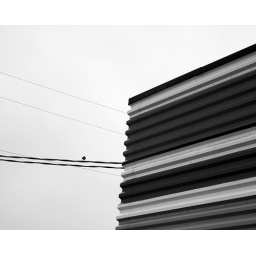
Bird on a Wire black and white by request